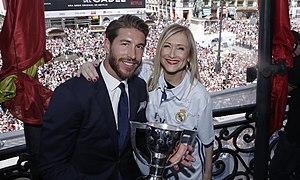
Le Real Madrid Club de Fútbol, plus connu sous le nom de Real Madrid ou simplement Real, est un club professionnel espagnol de football, basé à Madrid. Vainqueur de très nombreux titres nationaux et internationaux, il a reçu de la Fédération internationale de football association le titre honorifique de plus grand club du XXᵉ siècle.